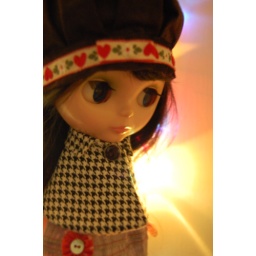
Nix looked so cute in Maggie's hat she is still wearing it. :)